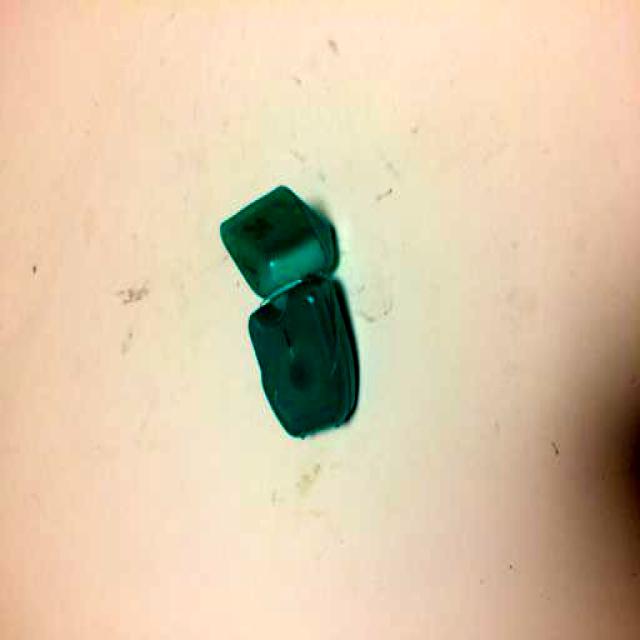
Label: Plastic